Gertrude Goodrich

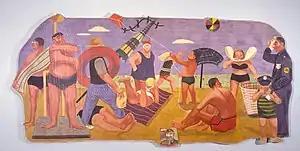
Scenes of American Life (Beach)

Gertrude Simone Goodrich (1914–2017) was an American painter and writer, whose style has been described as "primitive".